Abshalom Ben Shlomo

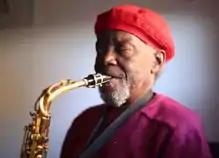

Abshalom ben Shlomo ( November 11, 1943 - July 16, 2024) was an Israeli-American jazz saxophonist. Ben Shlomo is best known for working under the iconic jazz keyboardist and bandleader Sun Ra throughout the 1970s.